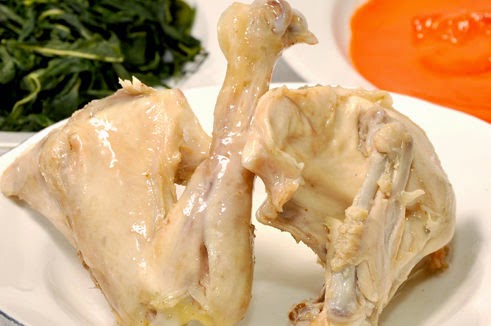
Label: ayam_pop